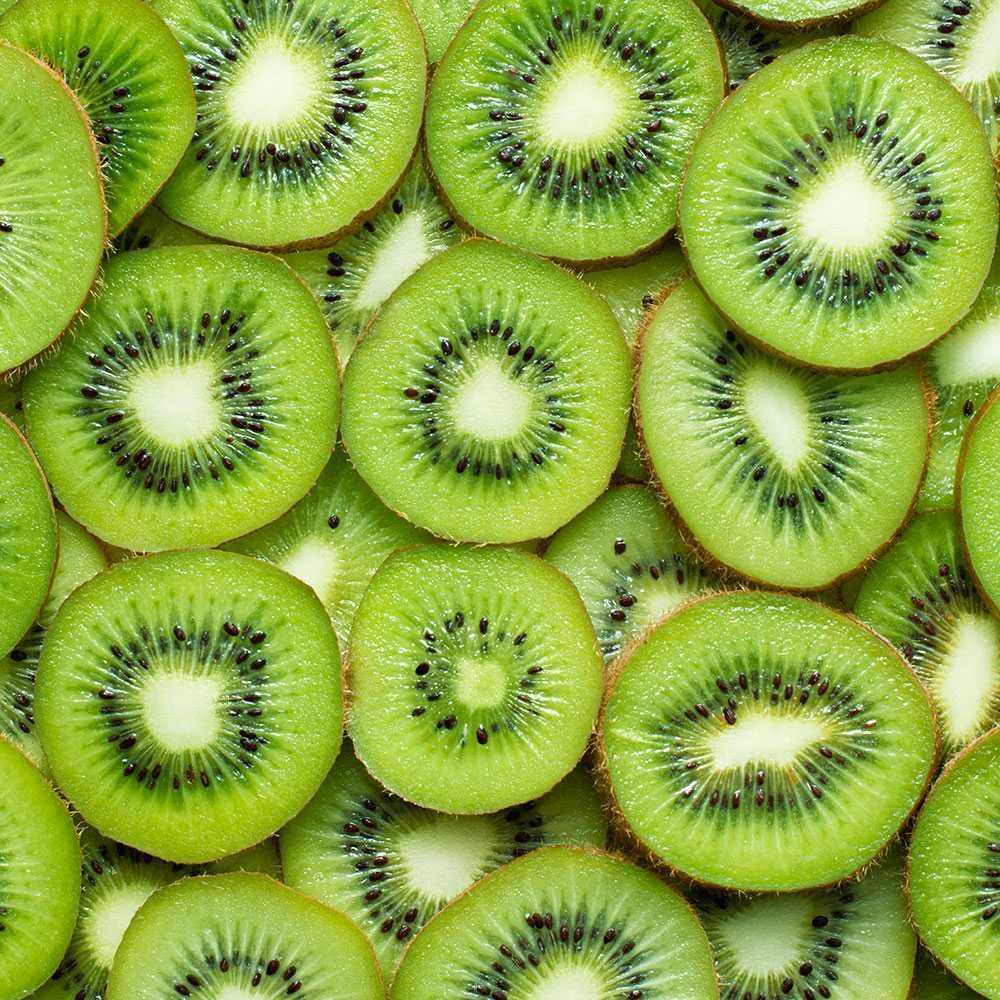
Label: Kiwi